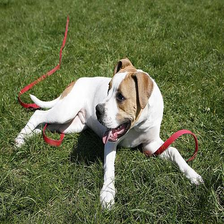
Species: dog
Breed: american bulldog